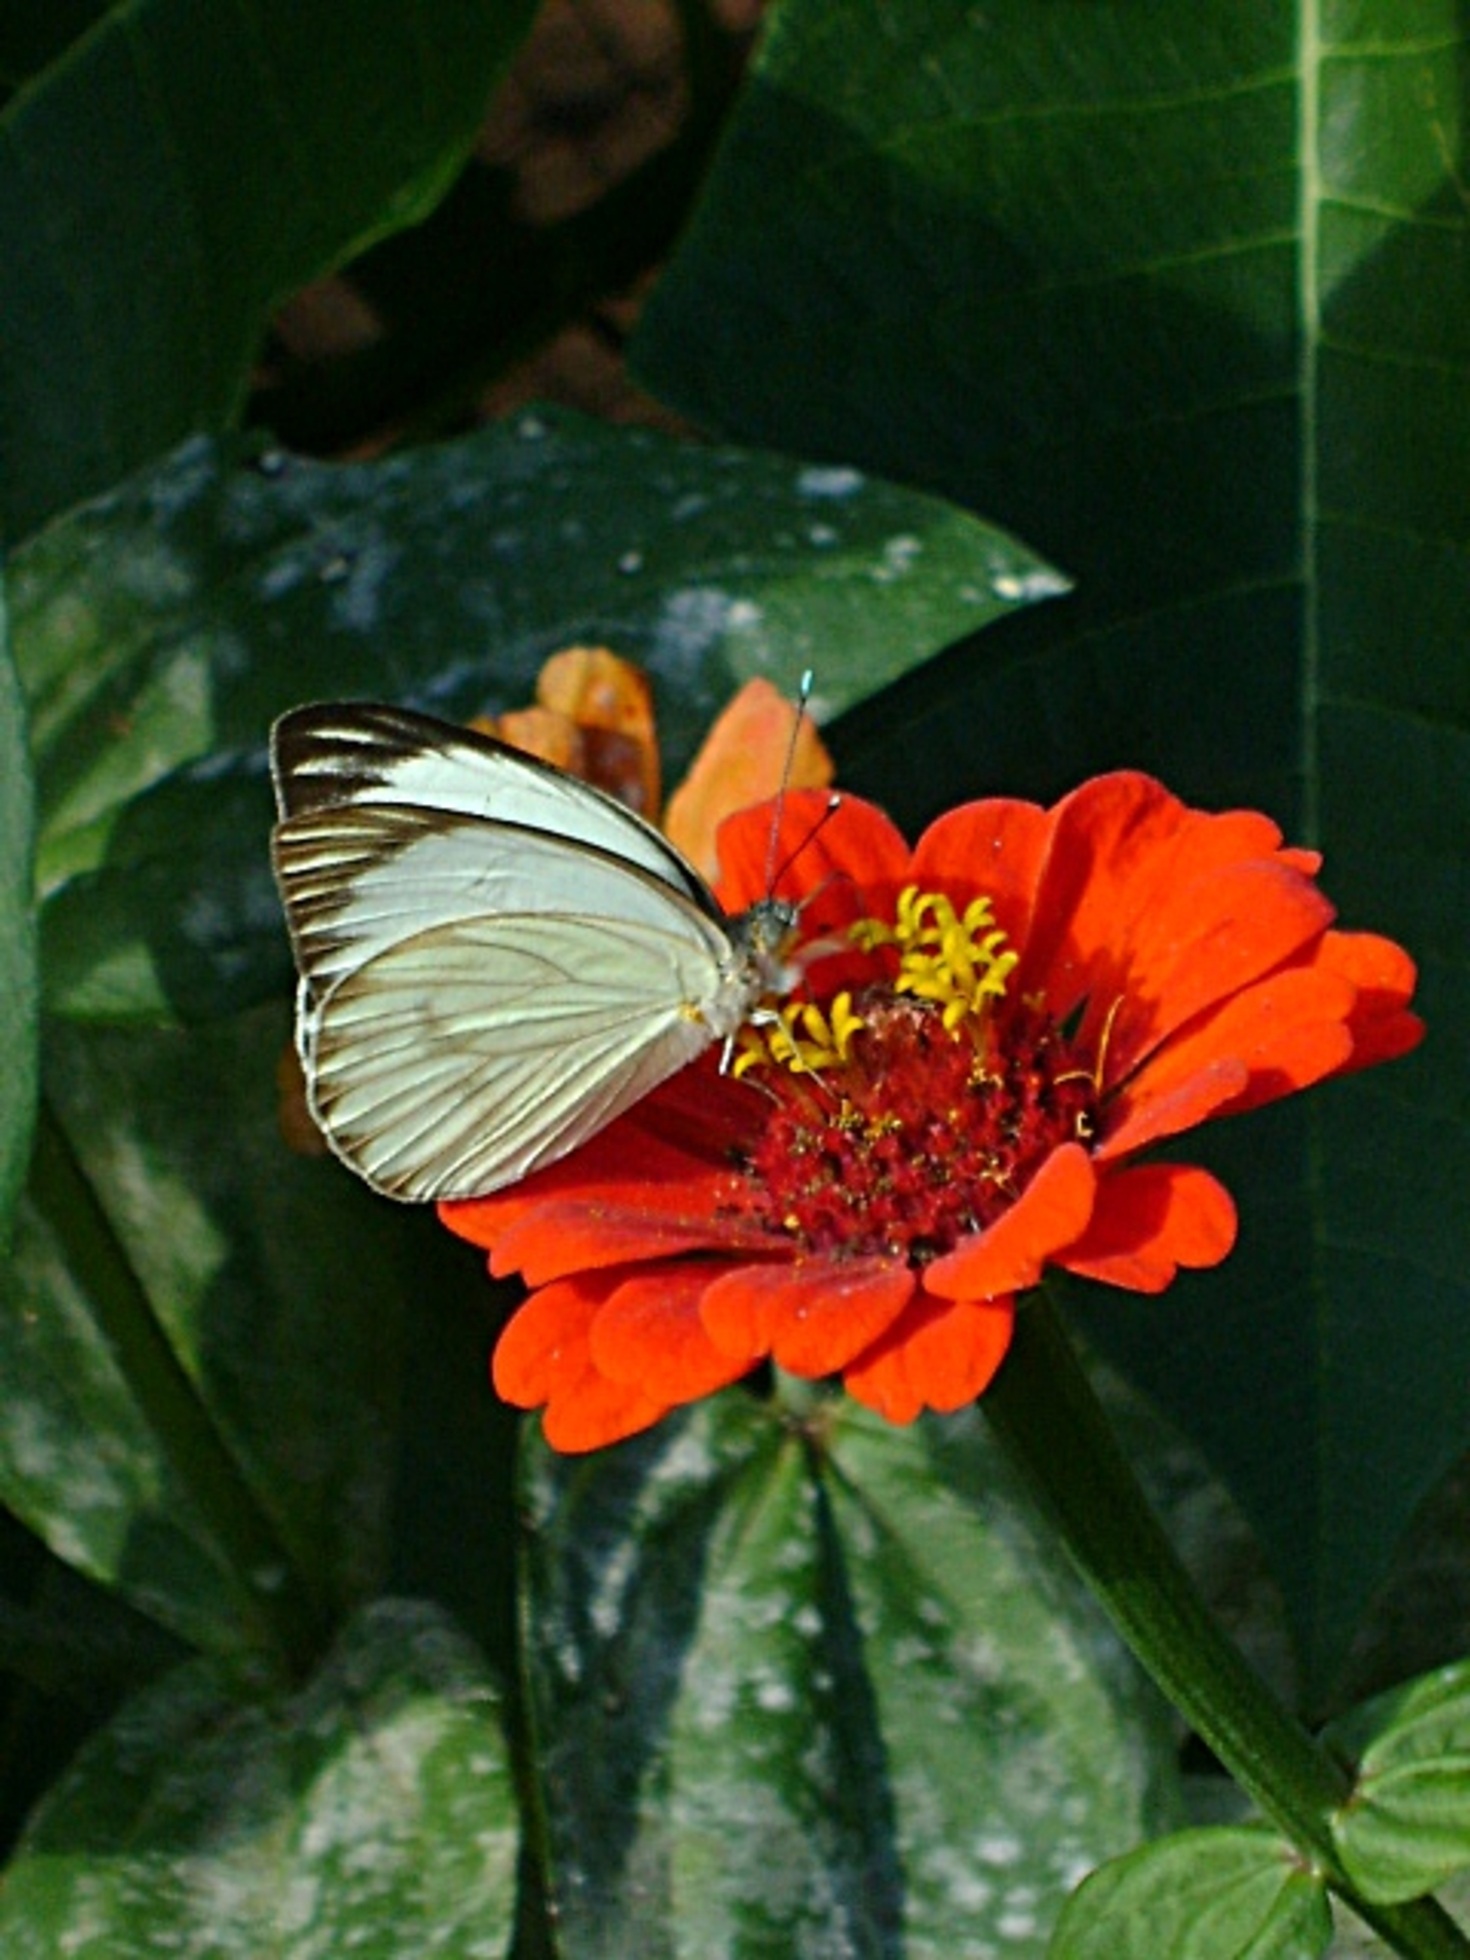
plant, white, leaf, flower, petal, red, insect, botany, butterfly, flora, fauna, invertebrate, nectar, macro photography, pollinator, annual plant, moths and butterflies, colias